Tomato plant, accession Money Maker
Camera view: vertical (180 deg); turntable rotation: 60 degrees
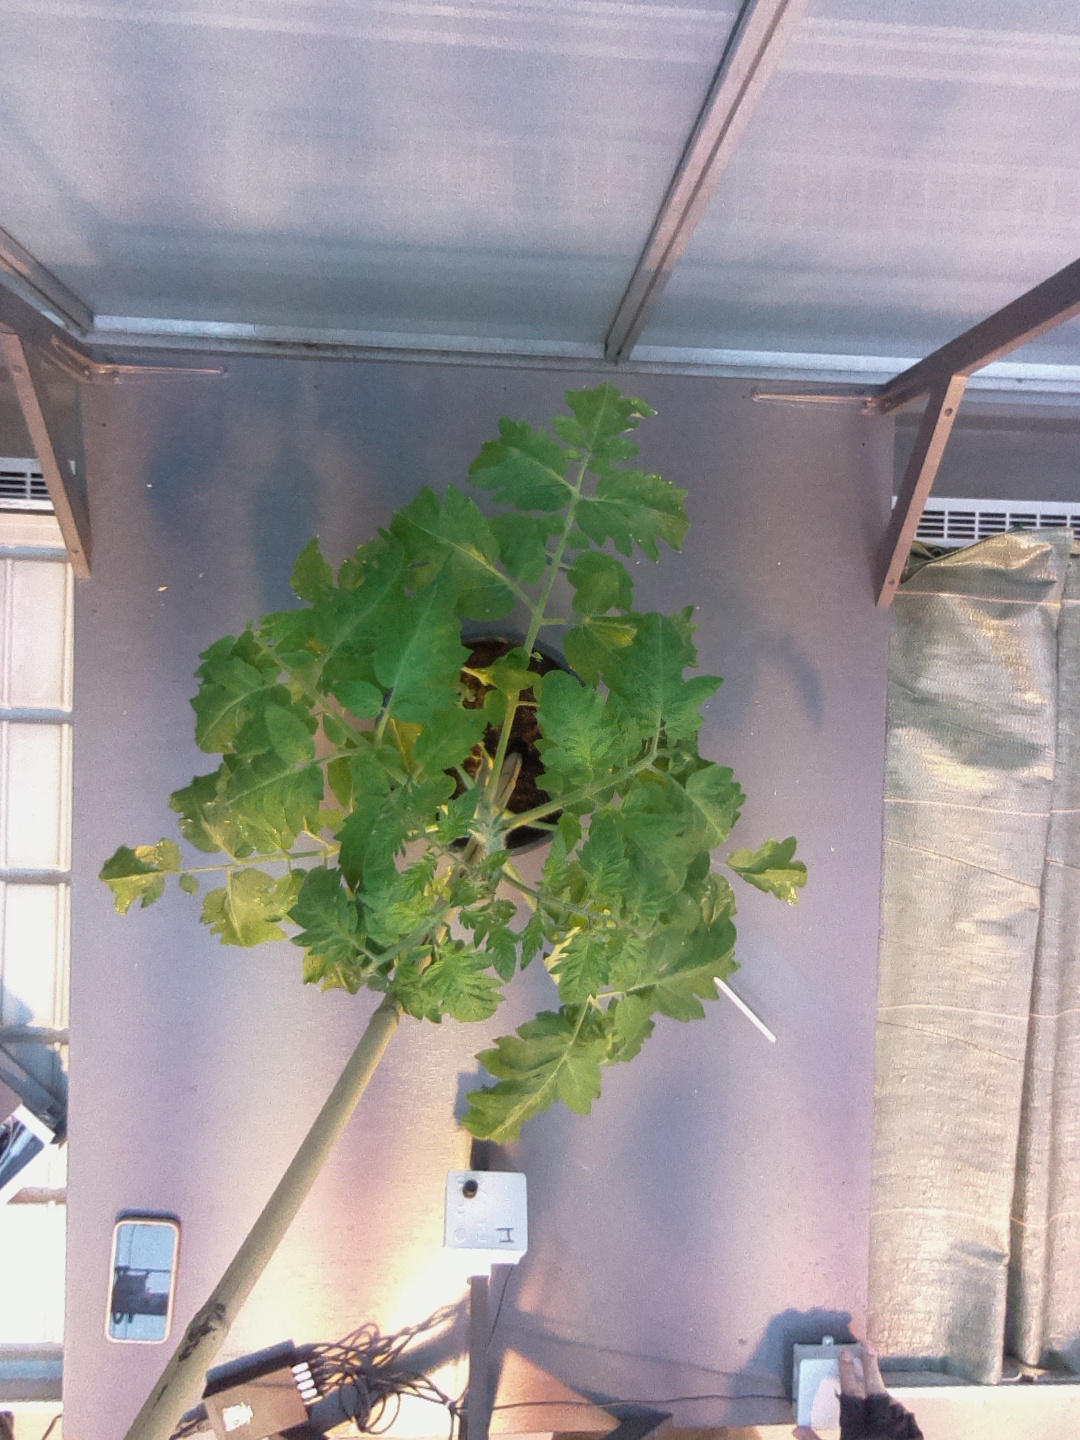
BBCH growth stage 53: 3 inflorescences visible